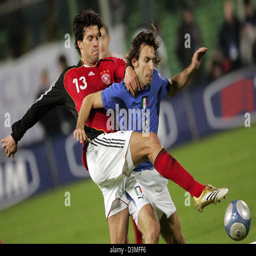
football player fights with soccer player for the ball during the international